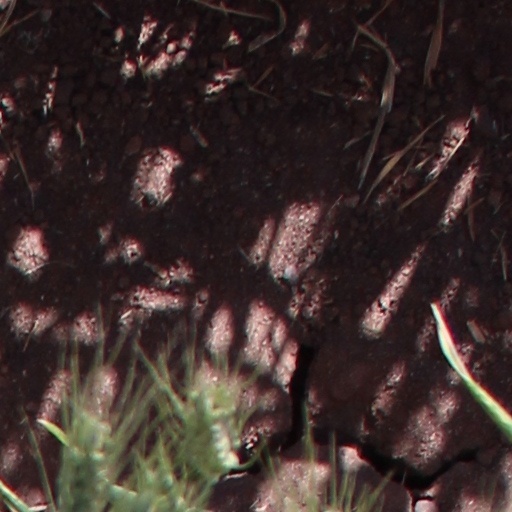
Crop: wheat